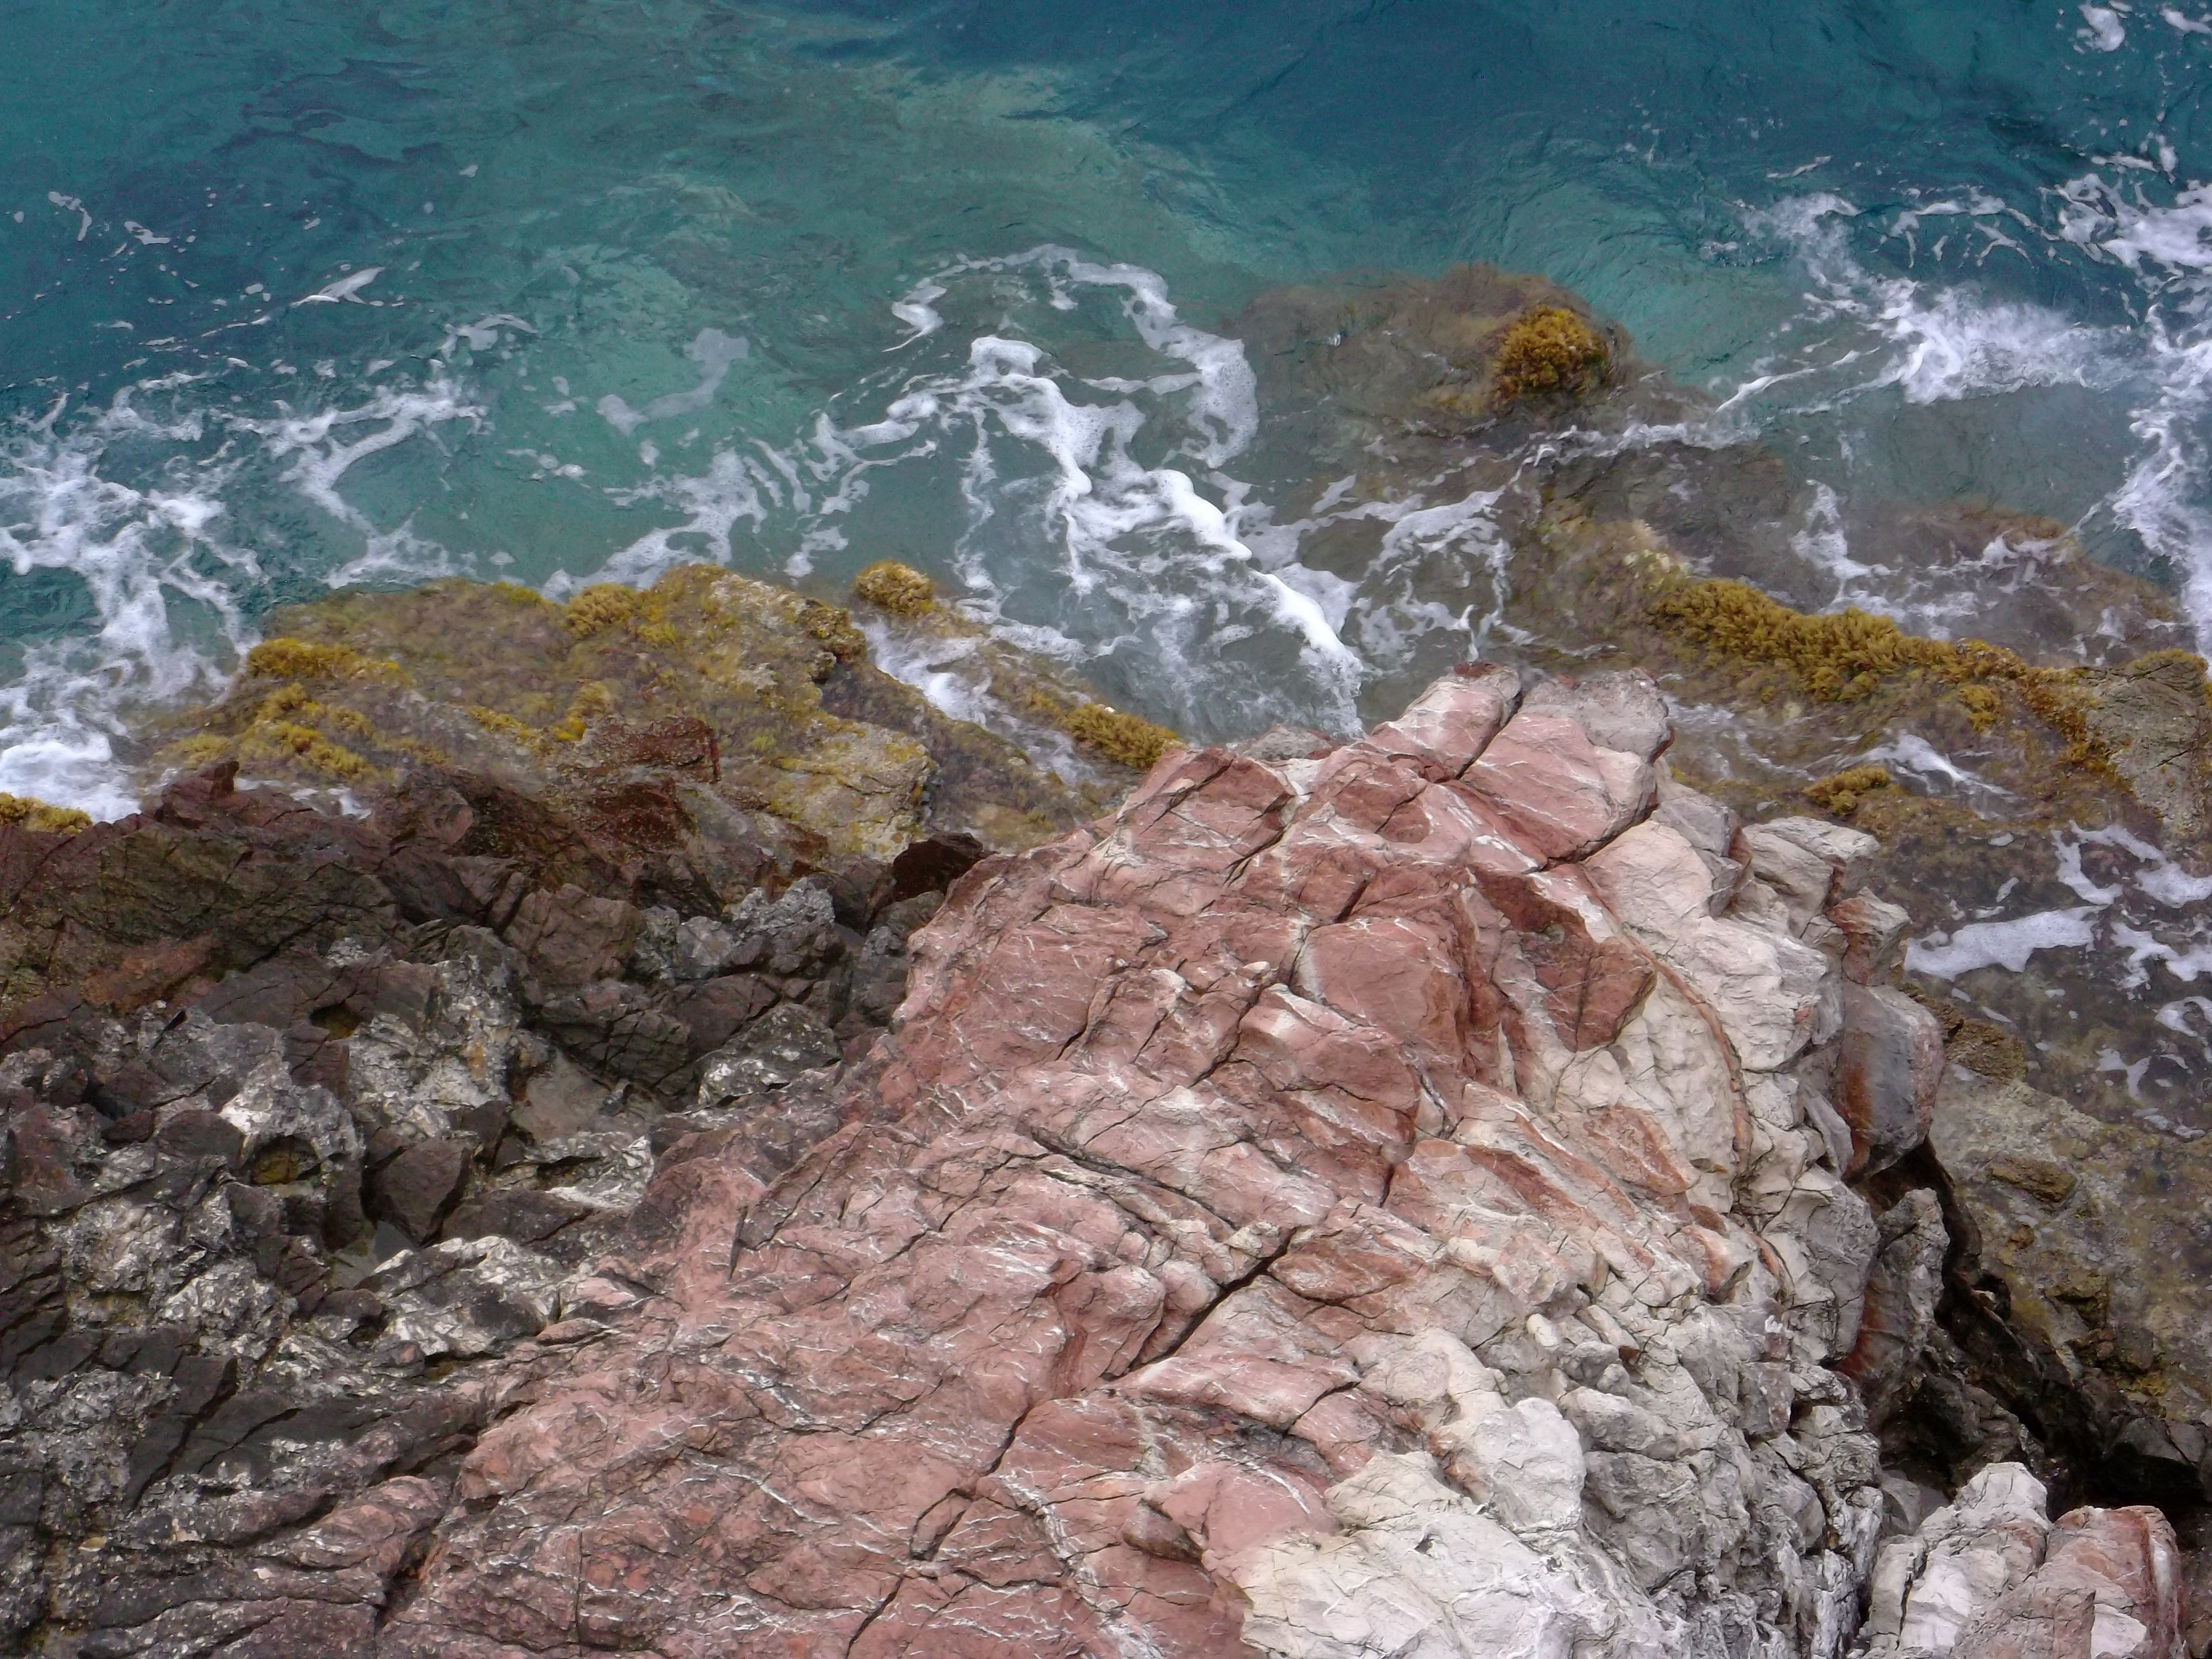
sea, coast, rock, ocean, shore, cliff, color, rapid, terrain, stones, geology, rock formations, landform, steinig, tide pool, geological phenomenon